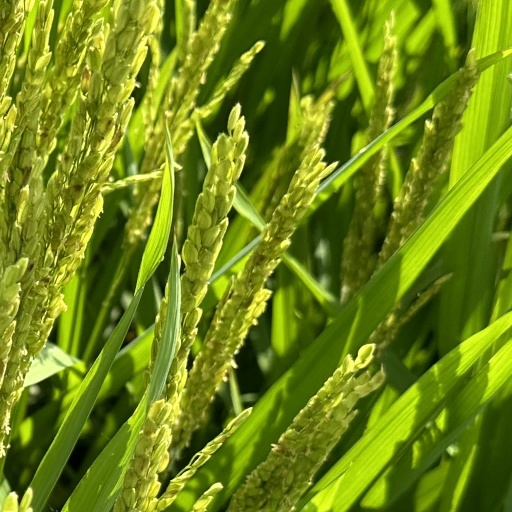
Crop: rice